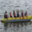
Label: ship